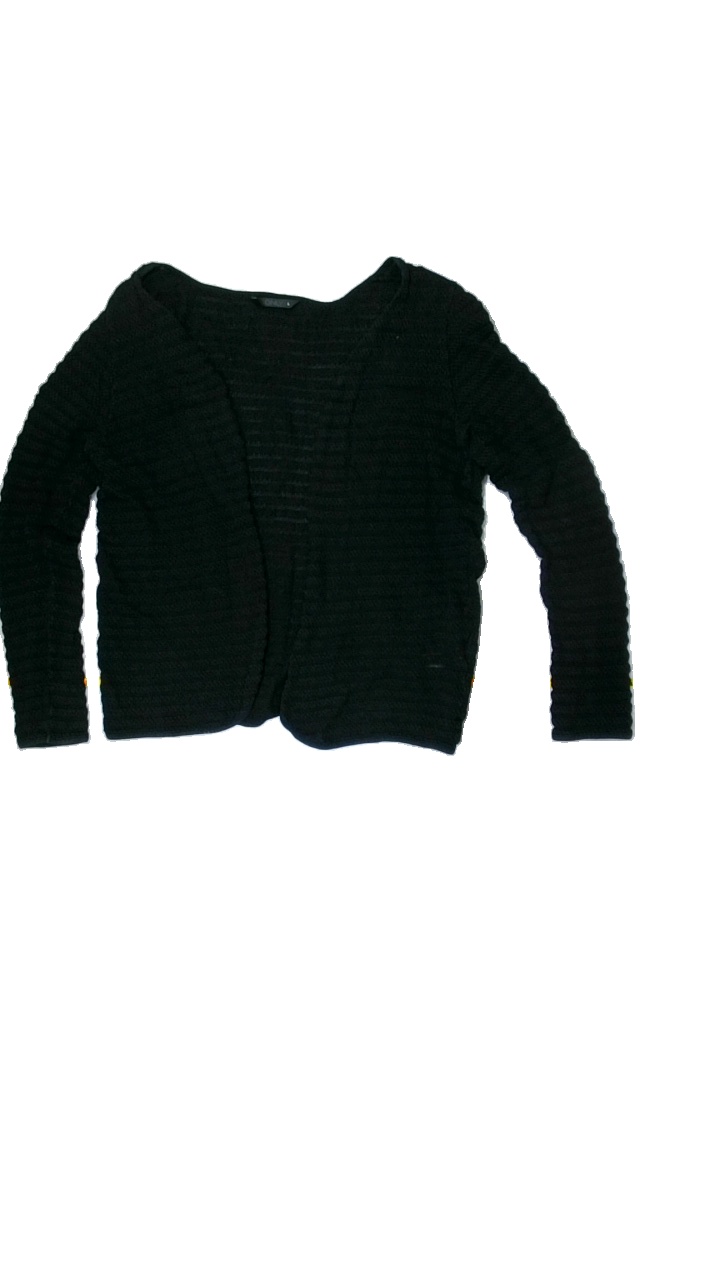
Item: Cardigan (Ladies)
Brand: Only
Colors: Black
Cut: Regular
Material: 100%cott
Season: All
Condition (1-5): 3
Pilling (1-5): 5
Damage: Washed out, minor stain
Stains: Minor
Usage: Recycle
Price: <50